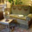
Label: couch